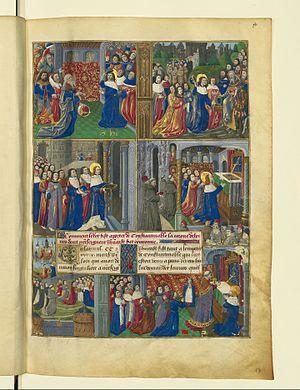
Le palais de la Cité était la résidence et le siège du pouvoir des rois de France, du Xᵉ au XIVᵉ siècle, tout en restant le siège des principales cours de justice jusqu'à nos jours. Il s’étendait sur la partie ouest de l’île de la Cité dans le 1ᵉʳ arrondissement de Paris.